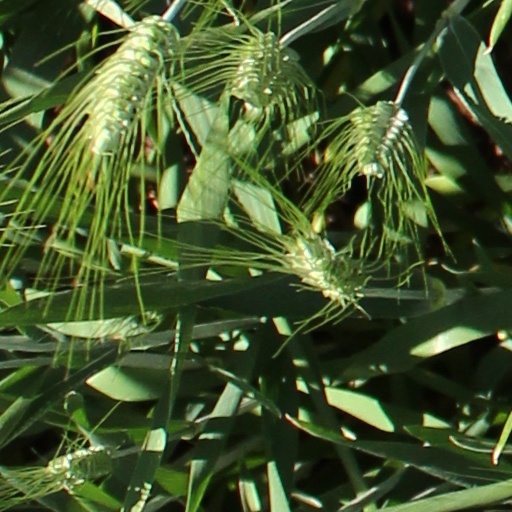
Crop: wheat